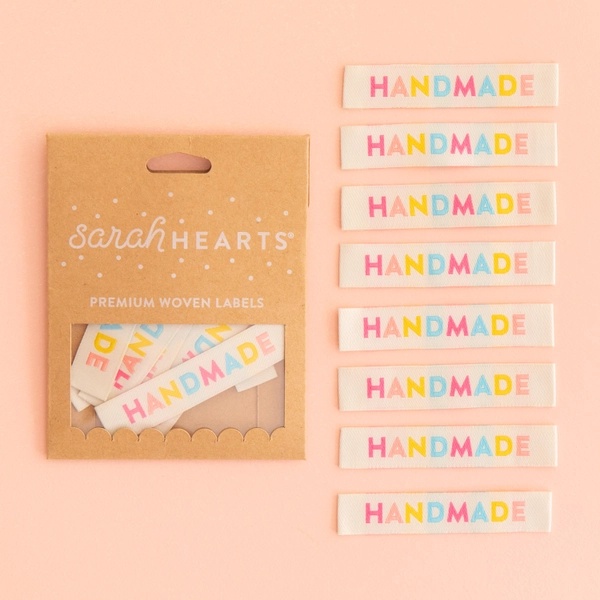
Woven Garment Labels 8-Pack - Handmade
Brand: Thread Count Fabrics
The perfect label for just about any and every handmade project! The cream colored labels have candy colored letters and are super soft to the touch. The labels are fully washable and can handle the heat of the dryer . 8 labels per unit OEKO-TEX Standard 100 certified Each label is 2.625" x 0.5" End fold, sew along the sides to secure Machine wash cold, tumble dry low Comes packaged in a recyclable kraft envelope
Category: Arts & Entertainment > Hobbies & Creative Arts > Arts & Crafts > Art & Crafting Materials > Embellishments & Trims > Sew-in Labels > Custom Labels